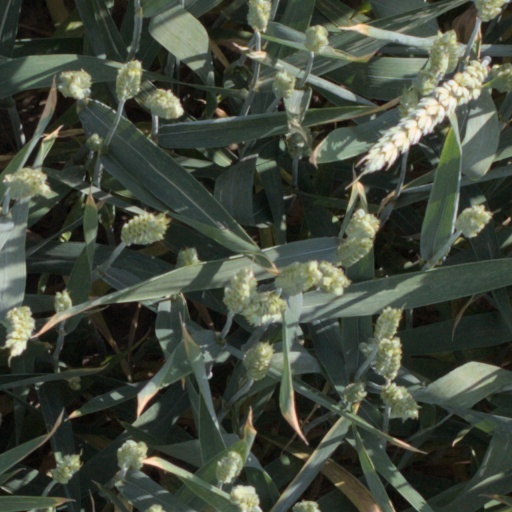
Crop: wheat